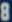
Number: 8